Describe the emotion expressed in this image:  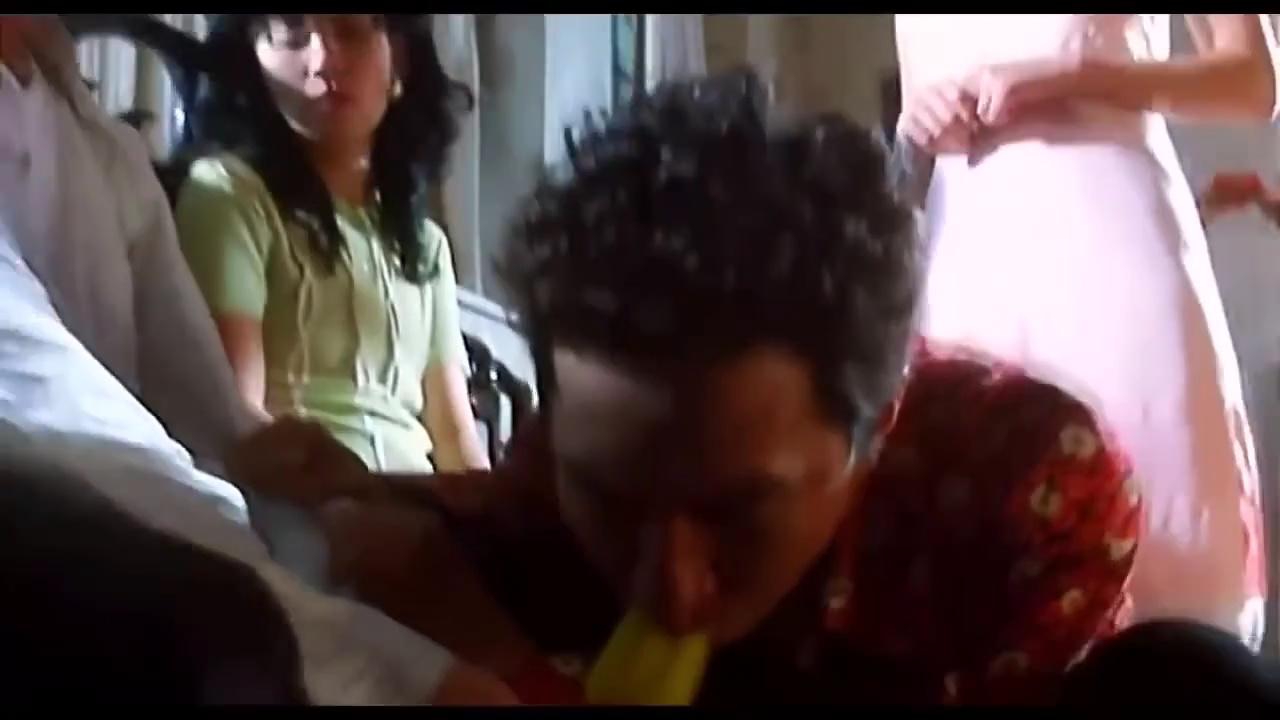
This person displays Pain, valence and arousal with moderate intensity.